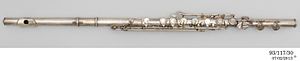
Flûte d'amour
Flute d'Amour
Flûte d'amour eller flauto d'amore er et medlem af fløjtefamilien stemt i enten A, Ab eller Bb. Den er altså placeret mellem den moderne C-fløjte og altfløjten; den besidder altfløjtens blødhed, men har ikke dennes problemer i det høje register, hvor den minder mere om c-fløjten. Den er familiens mezzosopran eller kontratenor.